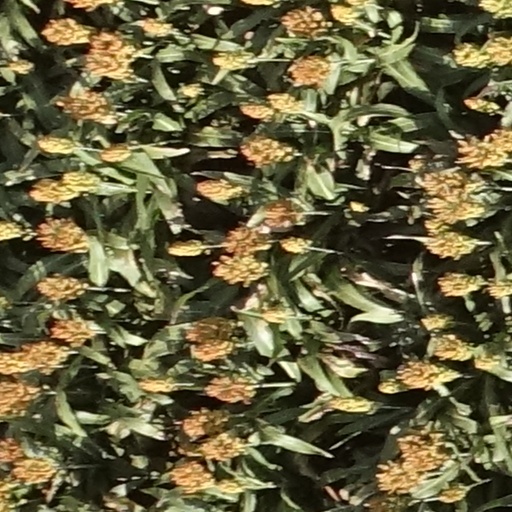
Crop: sorghum